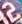
Number: 2